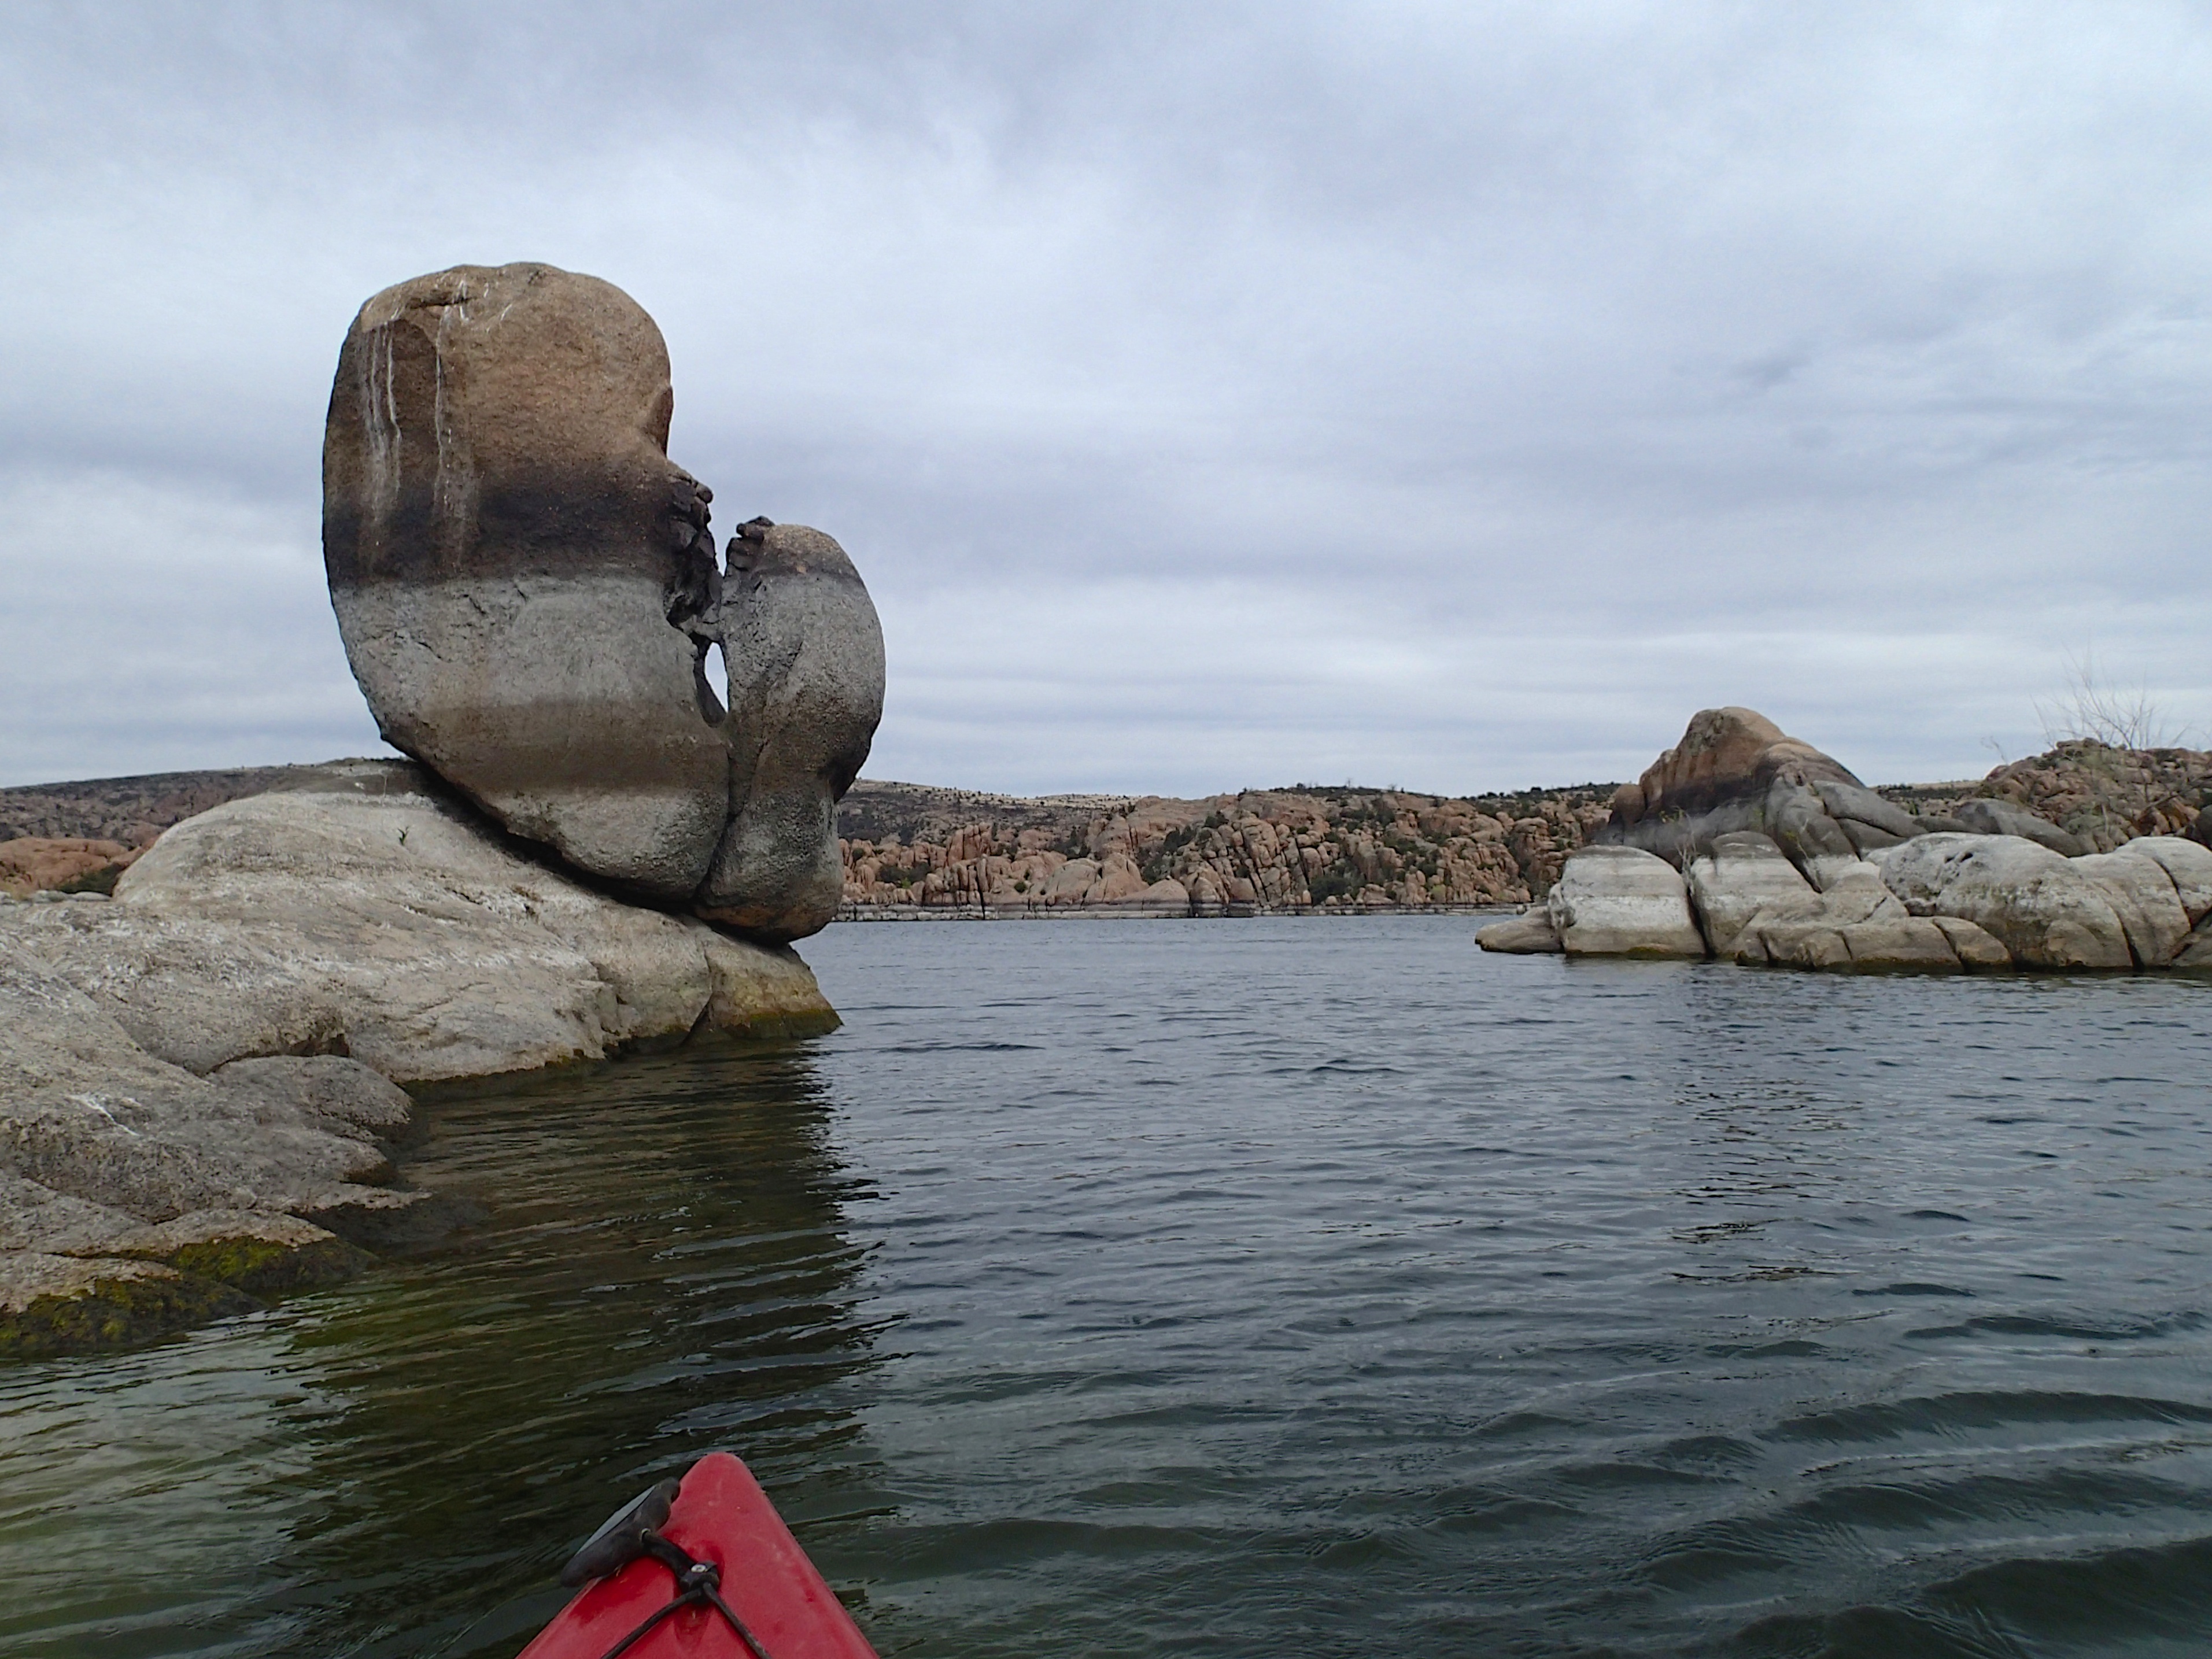
sea, coast, rock, boat, vehicle, bay, boating, 2014365